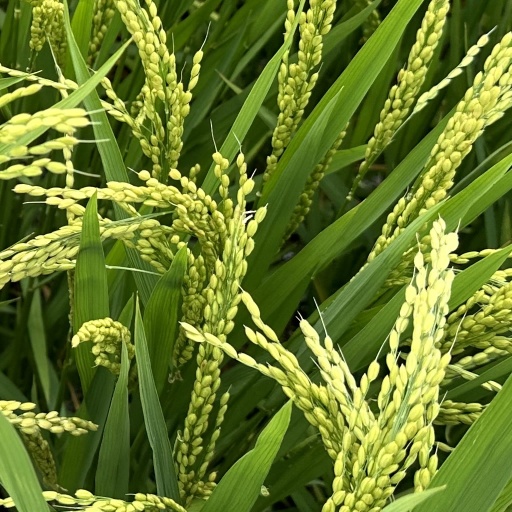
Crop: rice